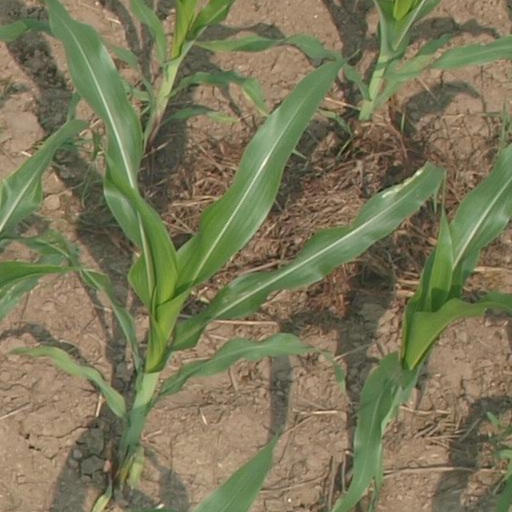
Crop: maize; corn